You're the One (2000 film)

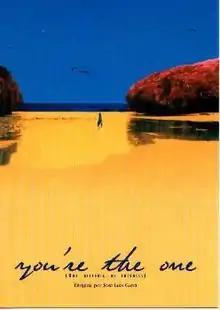
Theatrical release poster

You're the One is a 2000 Spanish film directed by José Luis Garci. It was Spain's submission to the 73rd Academy Awards for the Academy Award for Best Foreign Language Film, but was not accepted as a nominee.